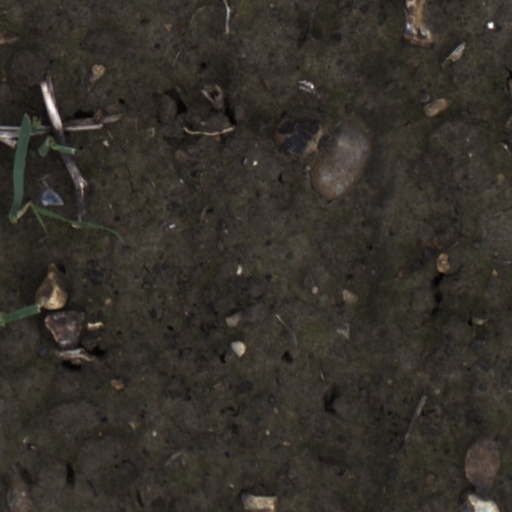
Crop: wheat